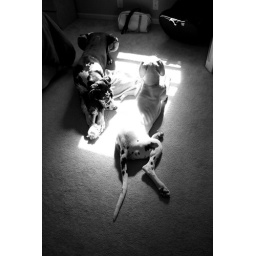
they LOVE sleeping in our bedroom in the midmorning since it's the only room with patches of warm sunshine on the floor.